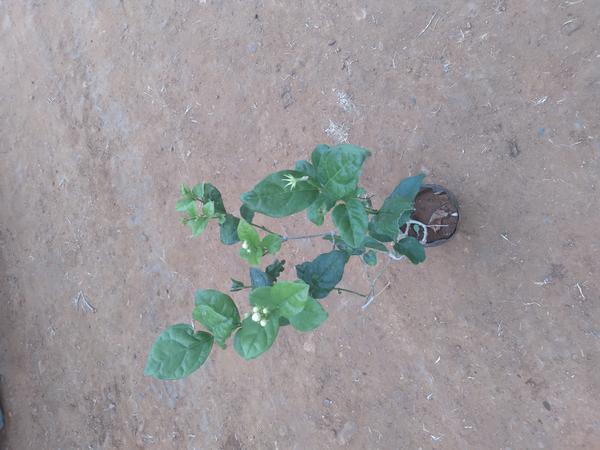
Plant: Jasmine